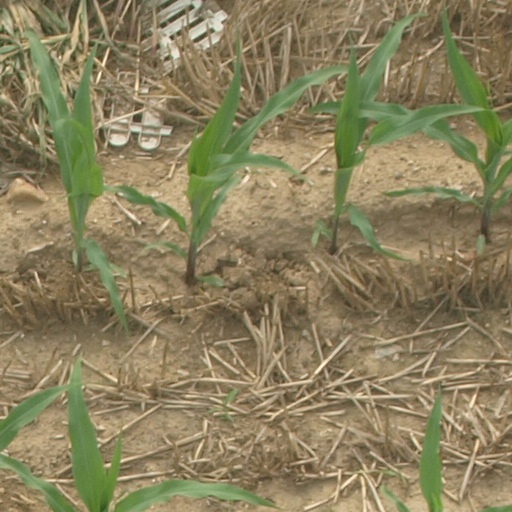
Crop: maize; corn